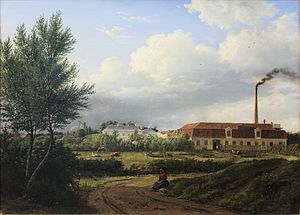
F.C. Kiærskou / Karriere
F.C. Kiærskou, Parti fra Amager med etatsråd L.P. Holmblads oliemølle og stearinlysfabrik, 1851, privat eje.
Frederik Christian Jacobsen Kiærskou var en dansk landskabsmaler. Han var far til Hanne Unna.